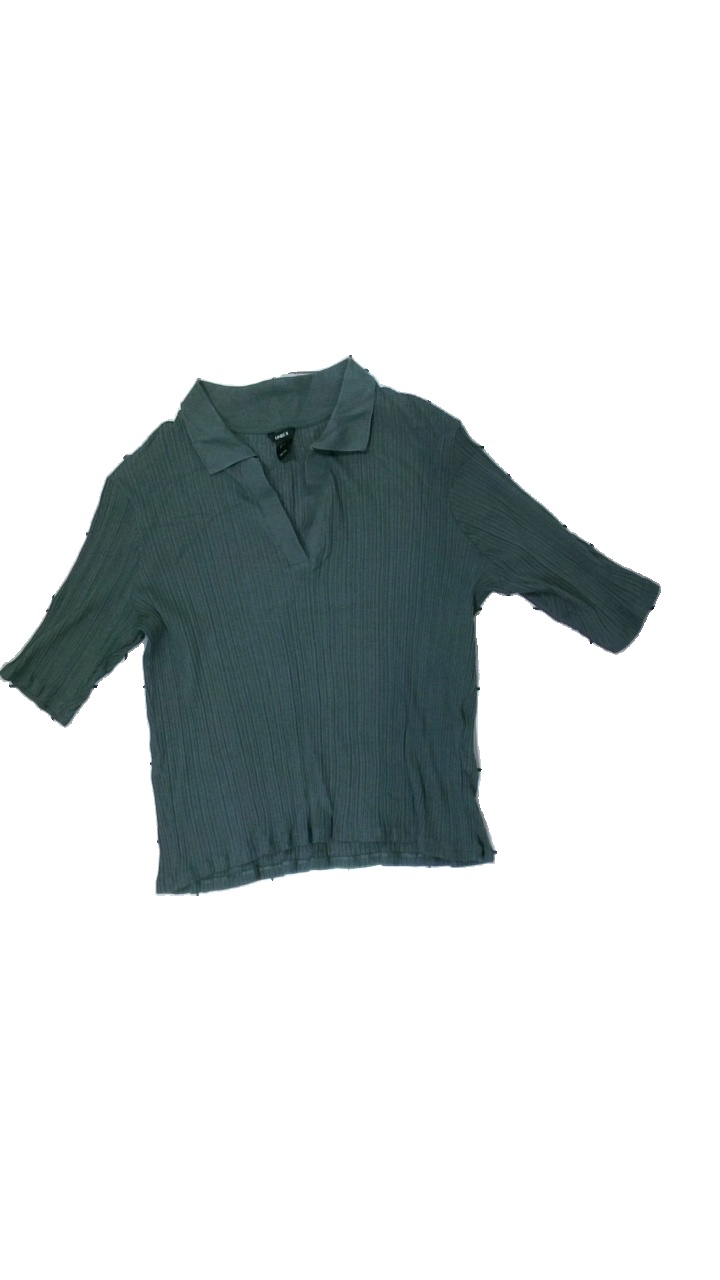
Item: Top (Ladies)
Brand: Lindex
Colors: Green
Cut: Regular
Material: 100% Cotton
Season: All
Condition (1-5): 5
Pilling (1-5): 5
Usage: Reuse
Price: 50-100